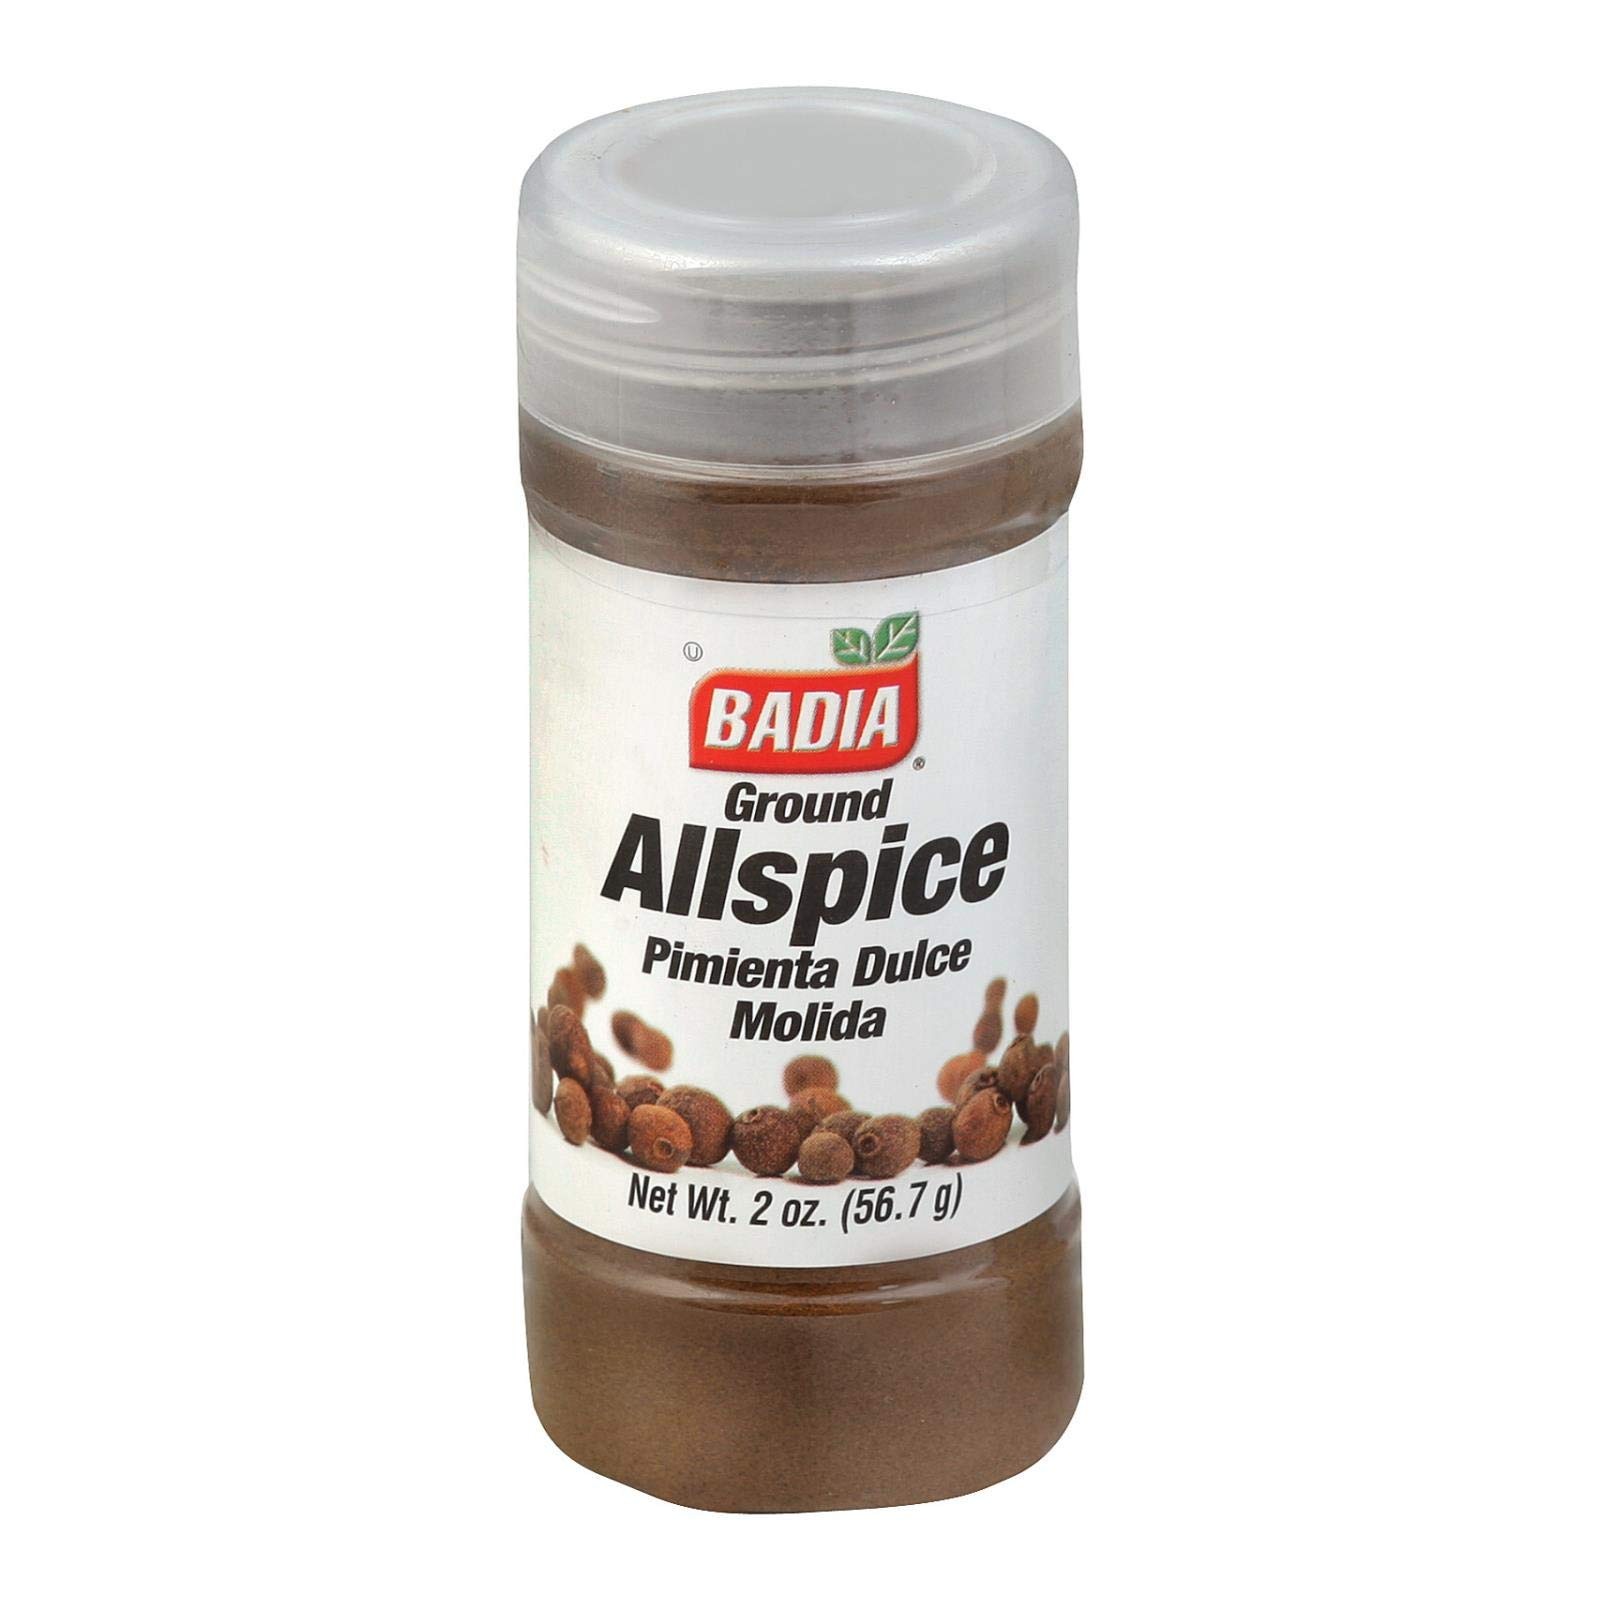
Item Name: Badia Allspices Ground, 2-Ounce (Pack of 12)
Bullet Point 1: Combination of aromatic flavors
Bullet Point 2: No Artificial Flavors
Bullet Point 3: No preservatives
Value: 24.0
Unit: oz

Price: 4.59